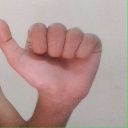
अक्षर: त